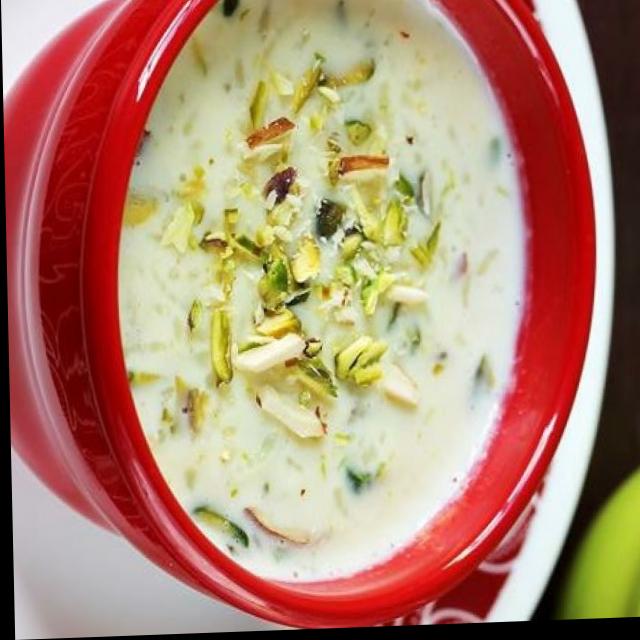
Dish: kheer